Colectivo

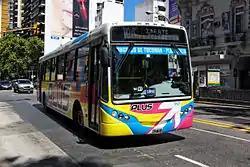
Colectivo line 194 in Buenos Aires

The colectivo bus operations of Buenos Aires provide a widespread and frequent bus service that attracts exceptionally high ridership with virtually no public financial support beyond subsidized petrol to keep fares low.